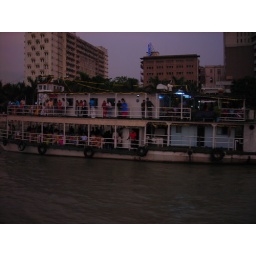
private party on a boat on the river in Calcutta